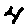
Label: 4